Great Sand Dunes National Park and Preserve

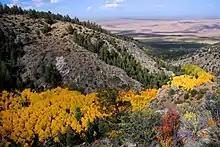
Aspens in a riparian zone

Sand that was left behind after the lakes receded blew with the predominant southwest winds toward a low curve in the Sangre de Cristo Range. The wind funnels toward three mountain passes—Mosca, Medano, and Music Passes—and the sand accumulates in this natural pocket. The winds blow from the valley floor toward the mountains, but during storms, the winds blow back toward the valley. These opposing wind directions cause the dunes to grow vertically. Two mountain streams—Medano and Sand Creeks—also capture sand from the mountainside of the dune field and carry it around the dunes and back to the valley floor. The creeks then disappear into the sand sheet, and the sand blows back into the dune field. Barchan and transverse dunes form near these creeks. The combination of opposing winds, a huge supply of sand from the valley floor, and the sand-recycling action of the creeks are all part of the reason that these are the tallest dunes in North America.